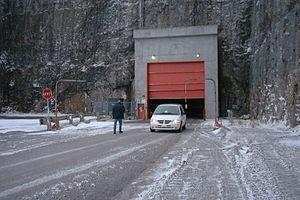
Entrée principale de la centrale souterraine Robert-Bourassa.
L'aménagement Robert-Bourassa est un complexe hydroélectrique sur la Grande Rivière, un fleuve de la Jamésie, dans le Nord-du-Québec. Construit en deux étapes dans le cadre du projet de la Baie-James, entre 1973 et 1992, l'aménagement comprend un réservoir, un barrage principal, 29 digues, un évacuateur de crues et deux centrales hydroélectriques. Les centrales Robert-Bourassa et La Grande-2-A ont une puissance installée totale de 7 722 MW. Il est situé à 5 km de la localité de Radisson, au Québec.
Cet article traite des événements qui se sont produits durant l'année 1991 au Québec.